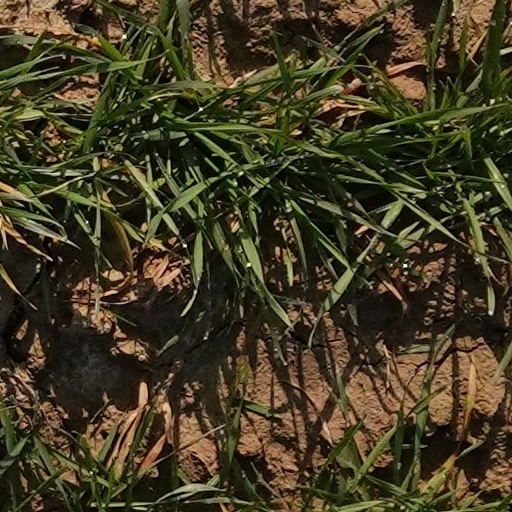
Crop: wheat